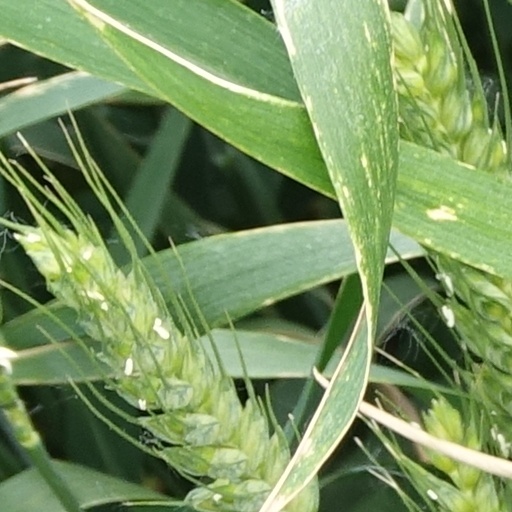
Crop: wheat